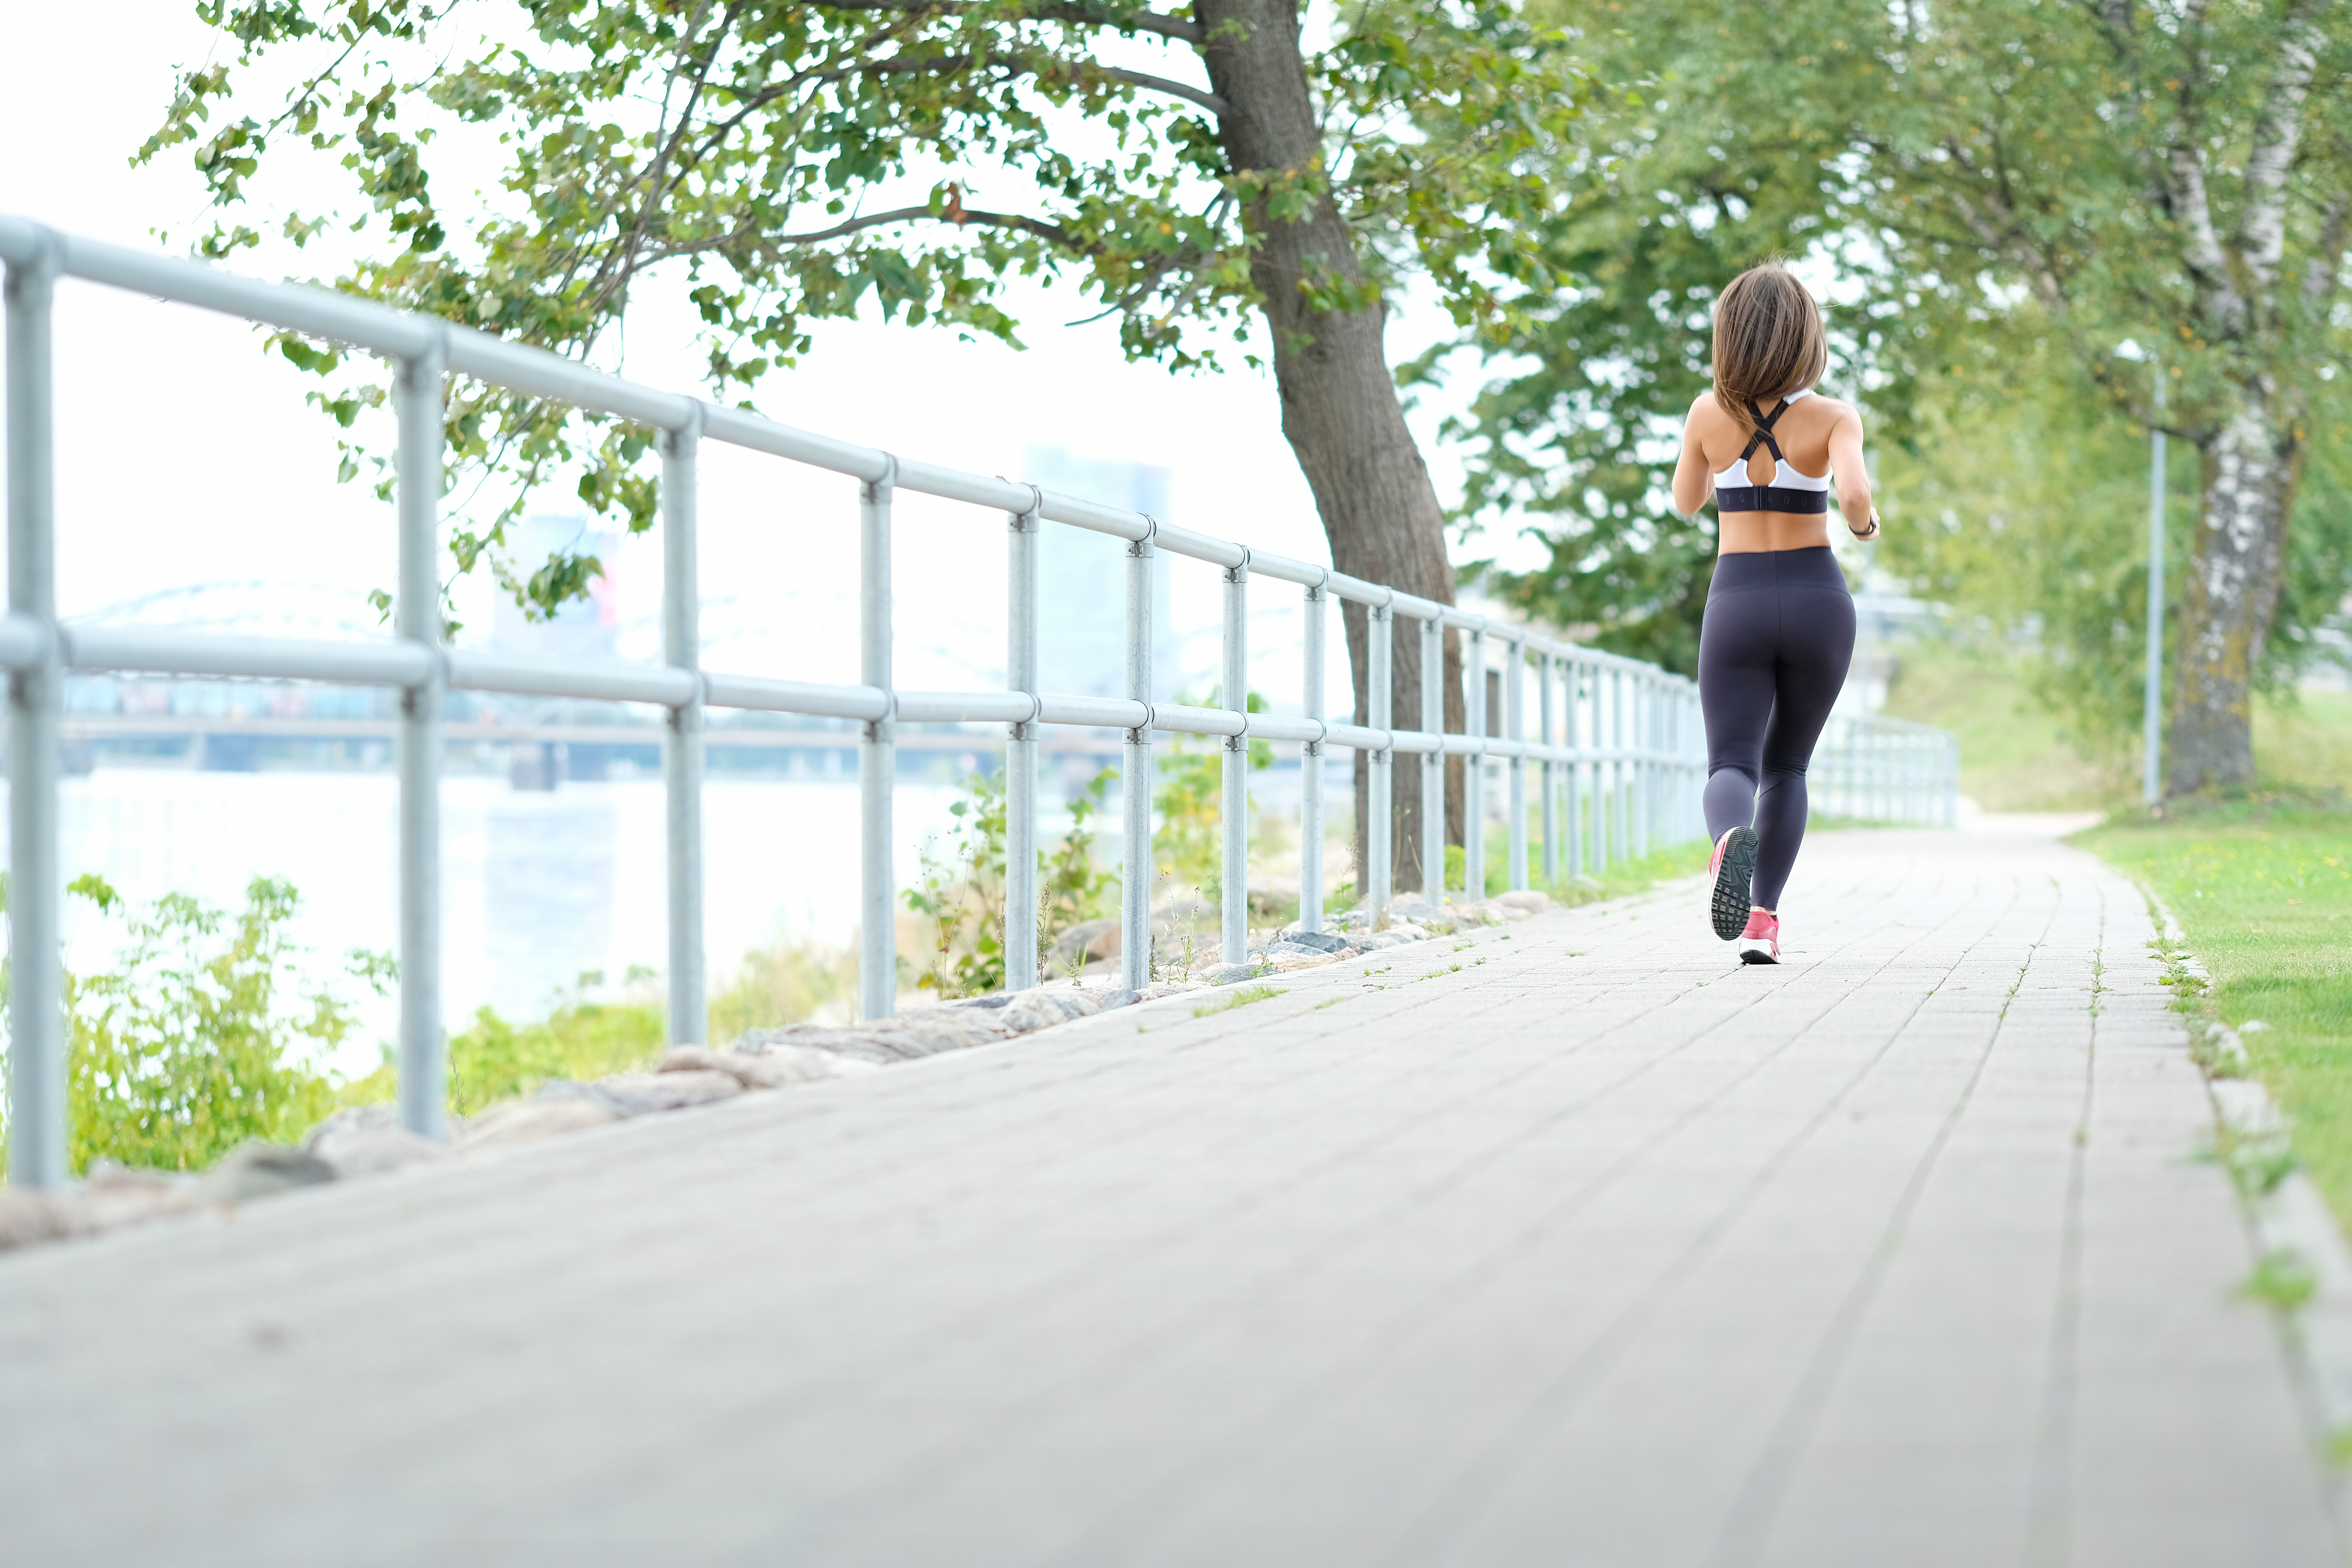
active, activity, athlete, athletic, healthy, lifestyle, outdoor, beautiful, body, body care, exercise, fashion, female, figure, fit, fitness, girl, hairstyle, health, outside, pretty, slim, sport, sportswear, street, training, wellness, woman, workout, yoga pants, leggings, calisthenics, bodyweight, day, daytime, summer, spring, shoes, park, run, running, jogging, runner, back, behind, white, photograph, recreation, yellow, tree, street fashion, footwear, photography, physical fitness, leg, leisure, dress, plant, waist, shoe, trousers, walking, fashion accessory, endurance sports, knee, individual sports